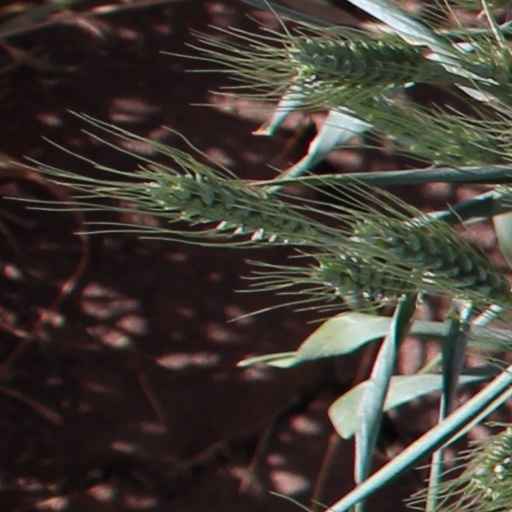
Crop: wheat